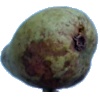
Label: pear_stone